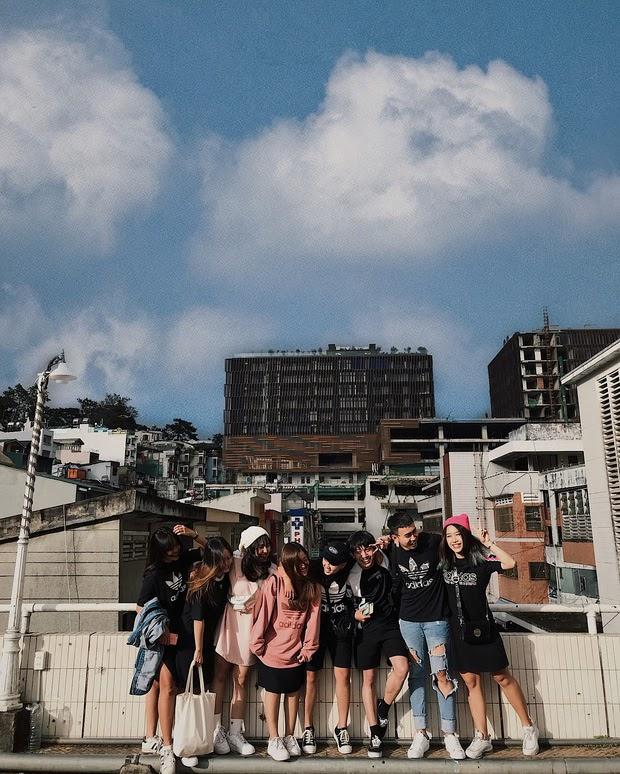
có một nhóm thanh niên đang khoác vai nhau để chụp ảnh